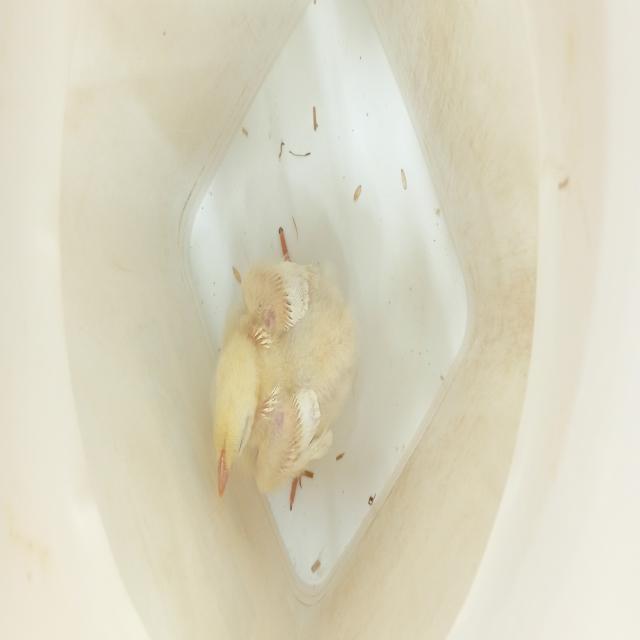
Weight: 304 g